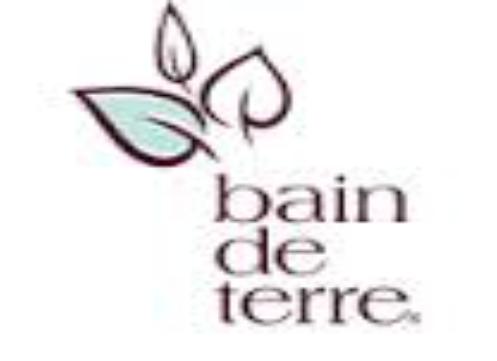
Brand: bain de terre-2
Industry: Necessities